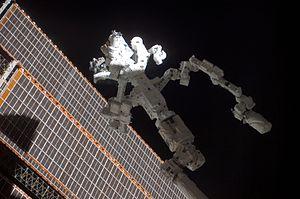
Le système de service mobile, également appelé par métonymie Canadarm 2, est un équipement externe de la Station spatiale internationale permettant de déplacer des modules et des équipements extérieurs de la Station et pouvant assister les astronautes au cours des sorties extravéhiculaires.